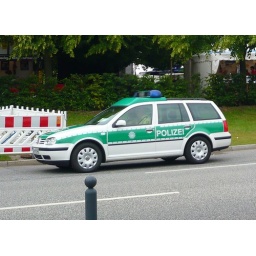
One of the green police cars in Schleswig-Holstein.